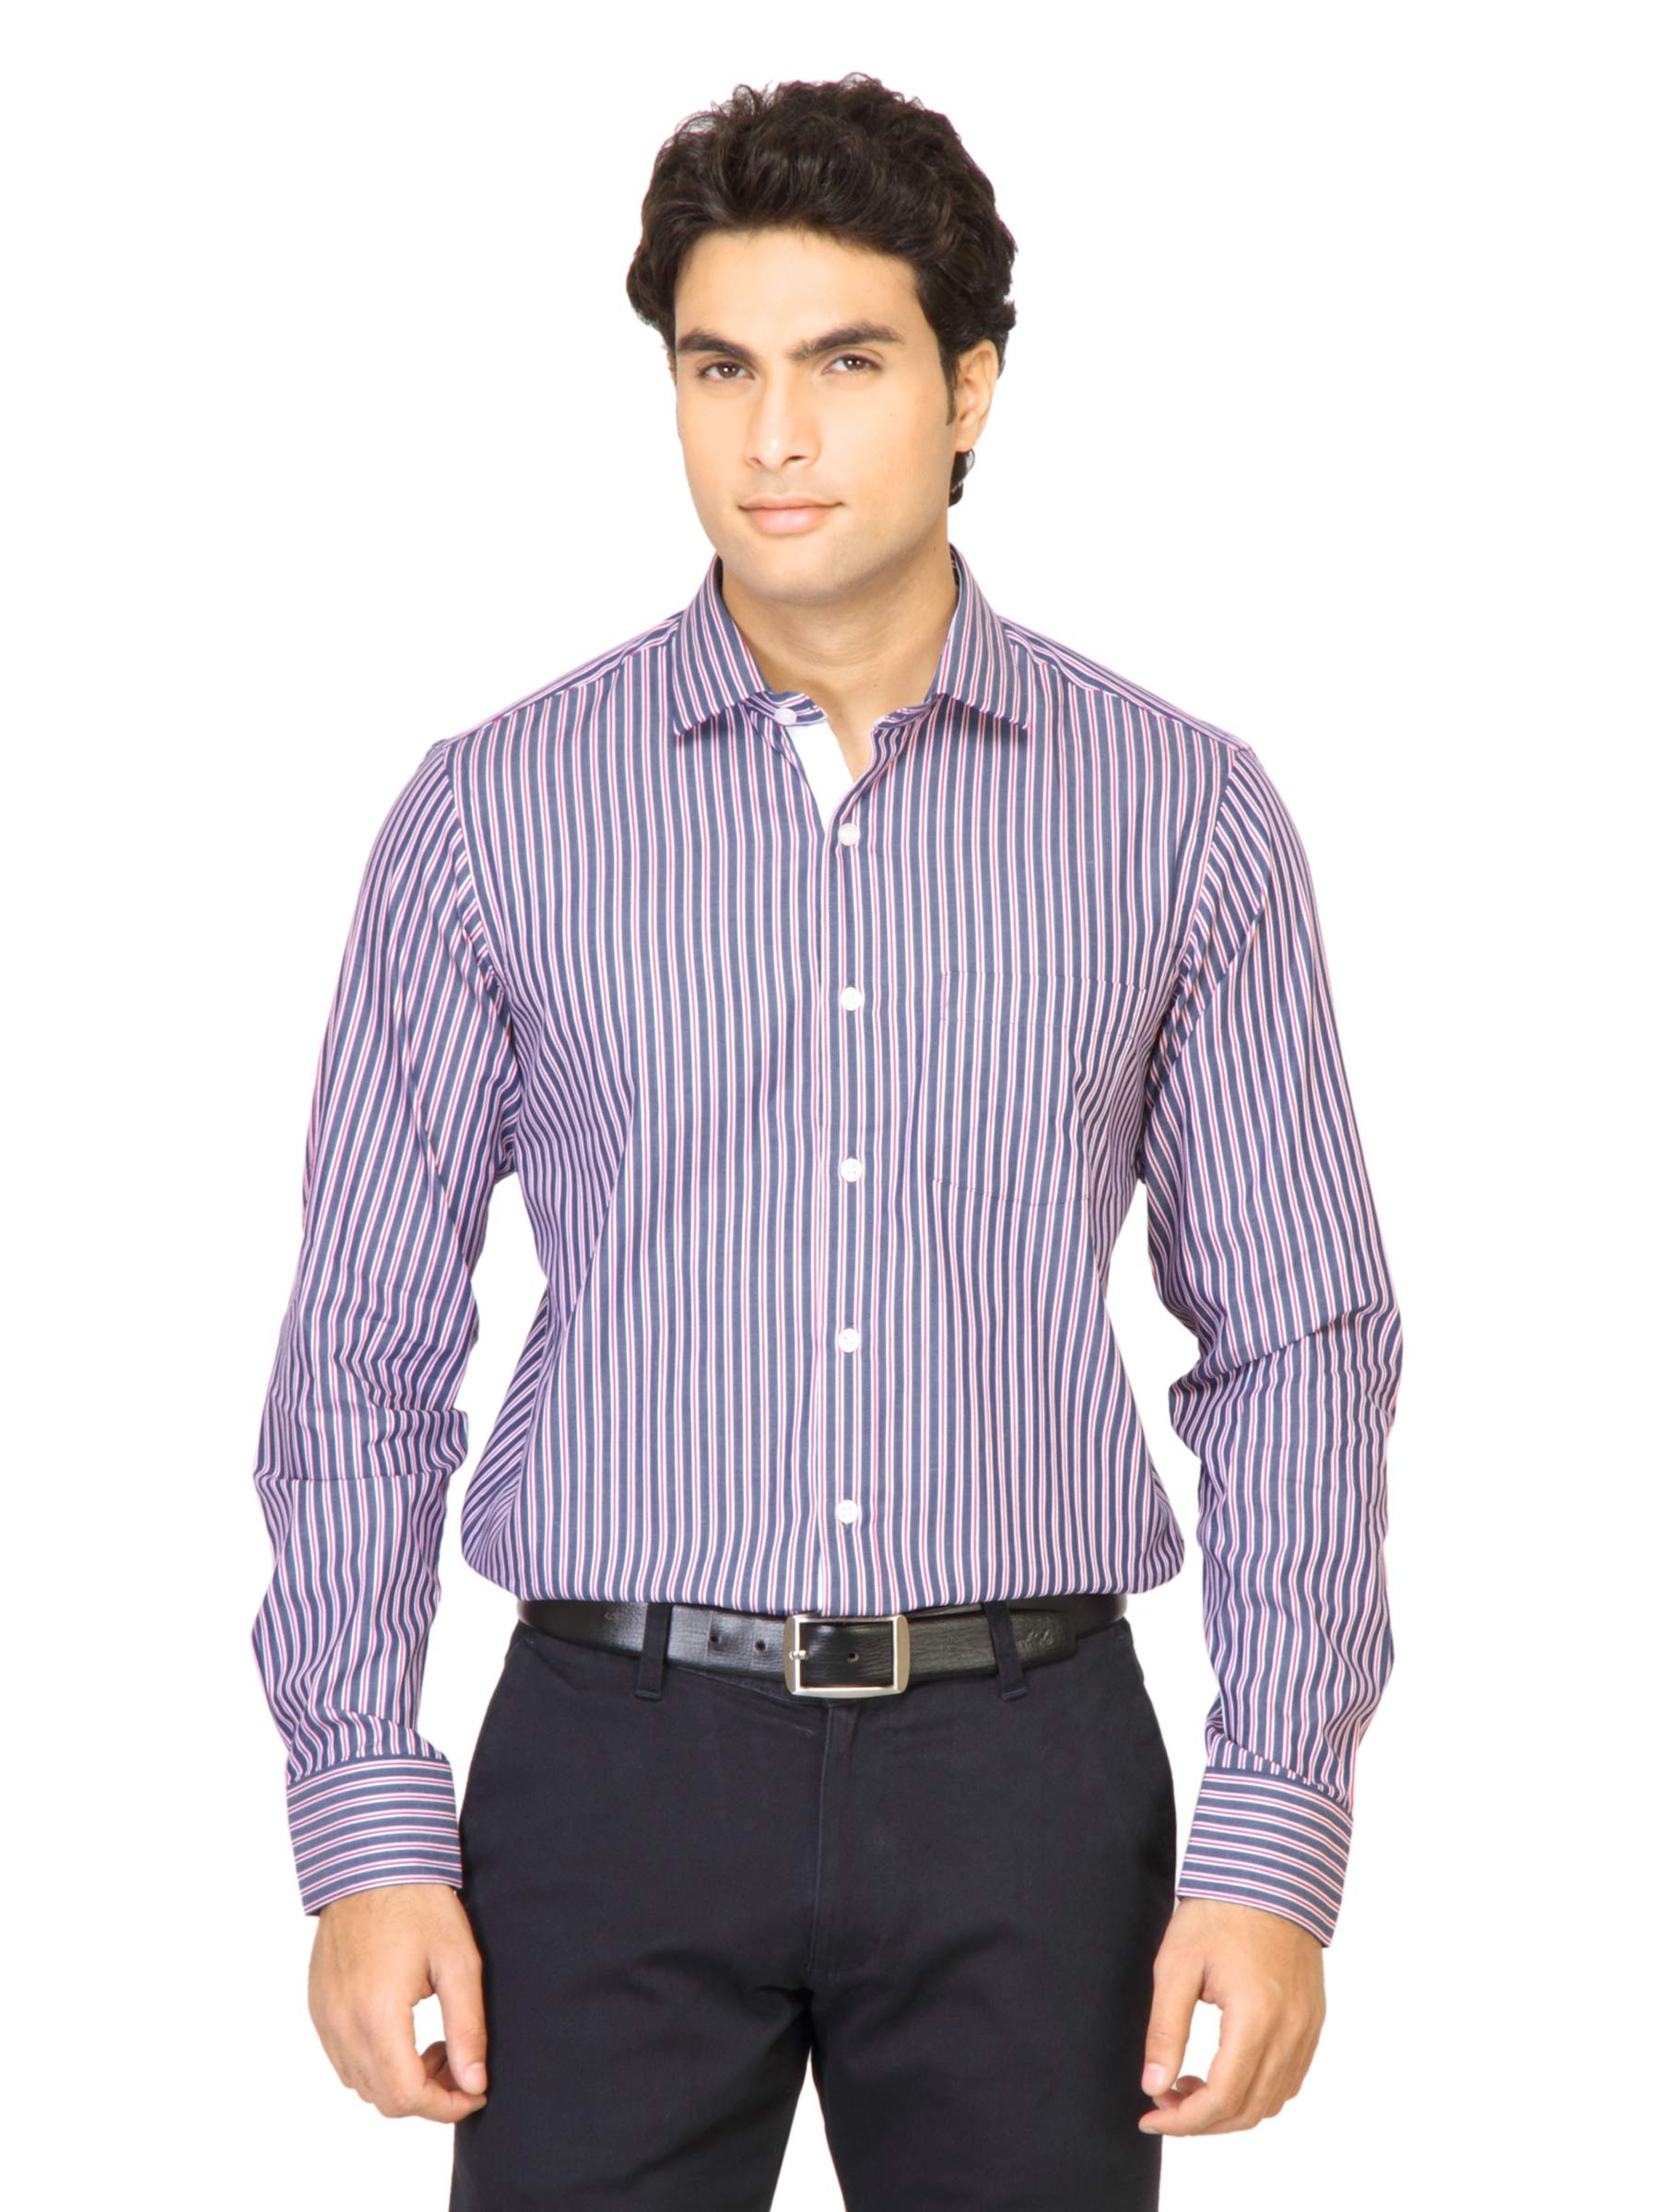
United Colors of Benetton Men Stripes Blue Shirt
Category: Apparel / Topwear / Shirts
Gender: Men
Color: Blue
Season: Summer 2011
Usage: Casual